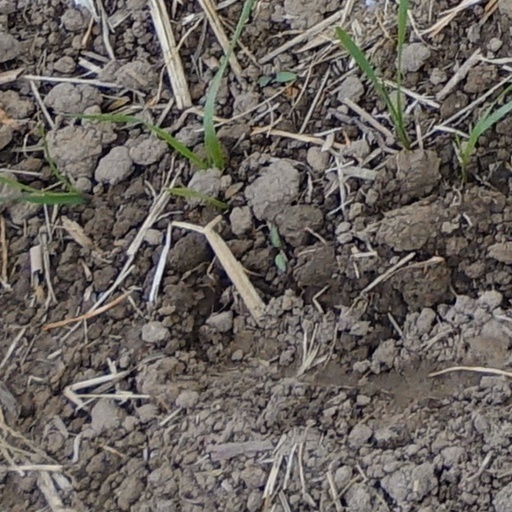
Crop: wheat